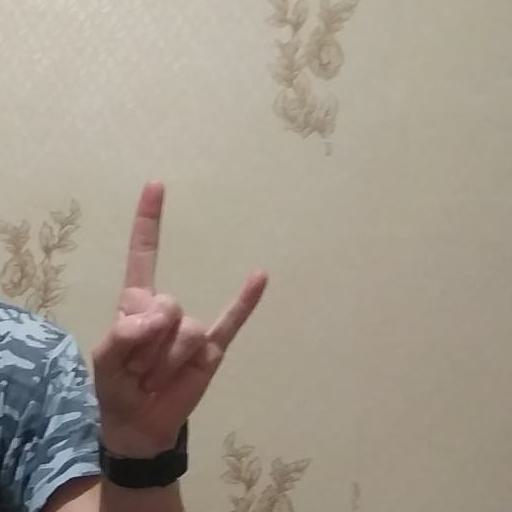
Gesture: rock